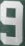
Number: 9